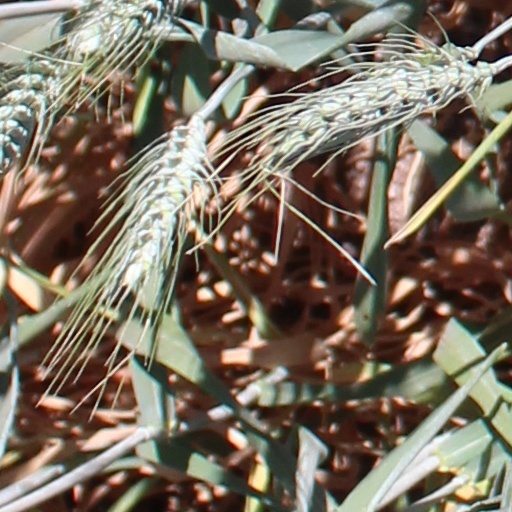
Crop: wheat